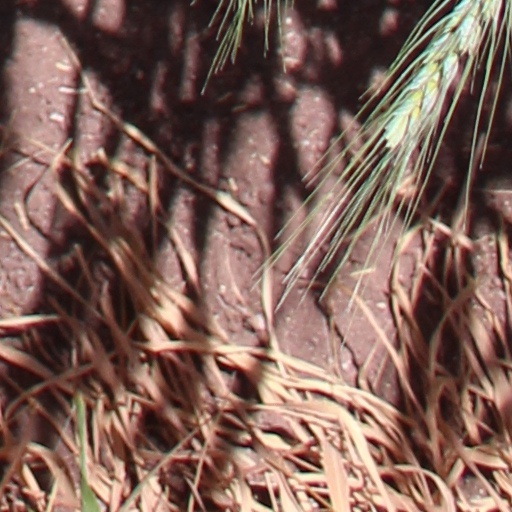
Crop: wheat